The Ghost Breaker (1922 film)

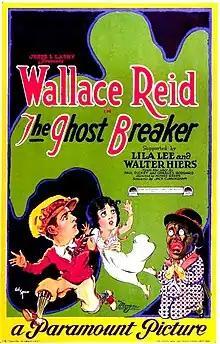
Film poster

The Ghost Breaker is a 1922 American silent horror comedy film about haunted houses and ghosts. It was produced by Famous Players–Lasky and distributed through Paramount Pictures. It was directed by Alfred E. Green and starred Wallace Reid in one of his last screen roles. The story, based on the 1909 play "The Ghost Breaker" by Paul Dickey and Charles W. Goddard, had been released on film in 1914 (bearing the same name), directed by Cecil B. DeMille and Oscar Apfel.